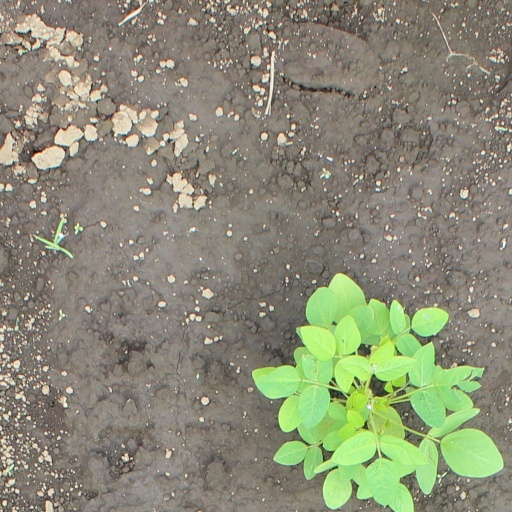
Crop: soybean